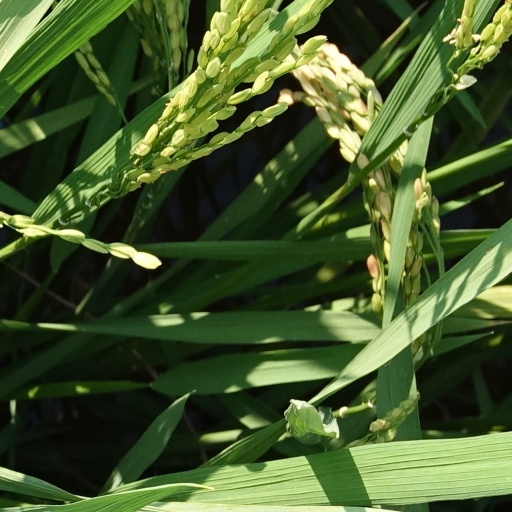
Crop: rice